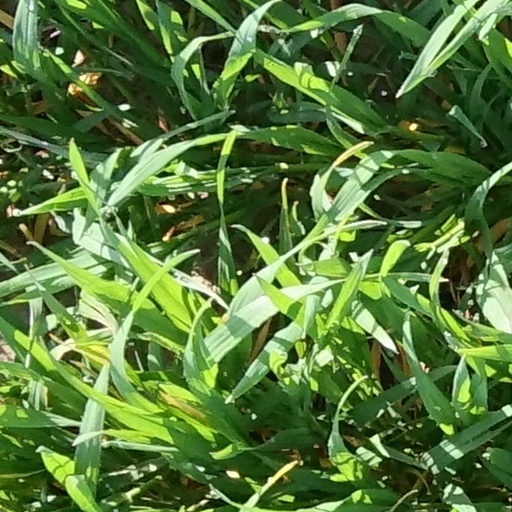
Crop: wheat